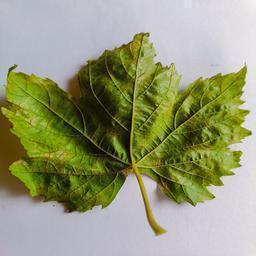
Label: Downy Mildew